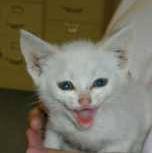
Label: cat